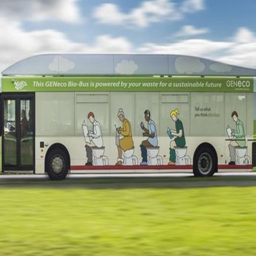
image of transit vehicle type